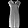
Label: Dress